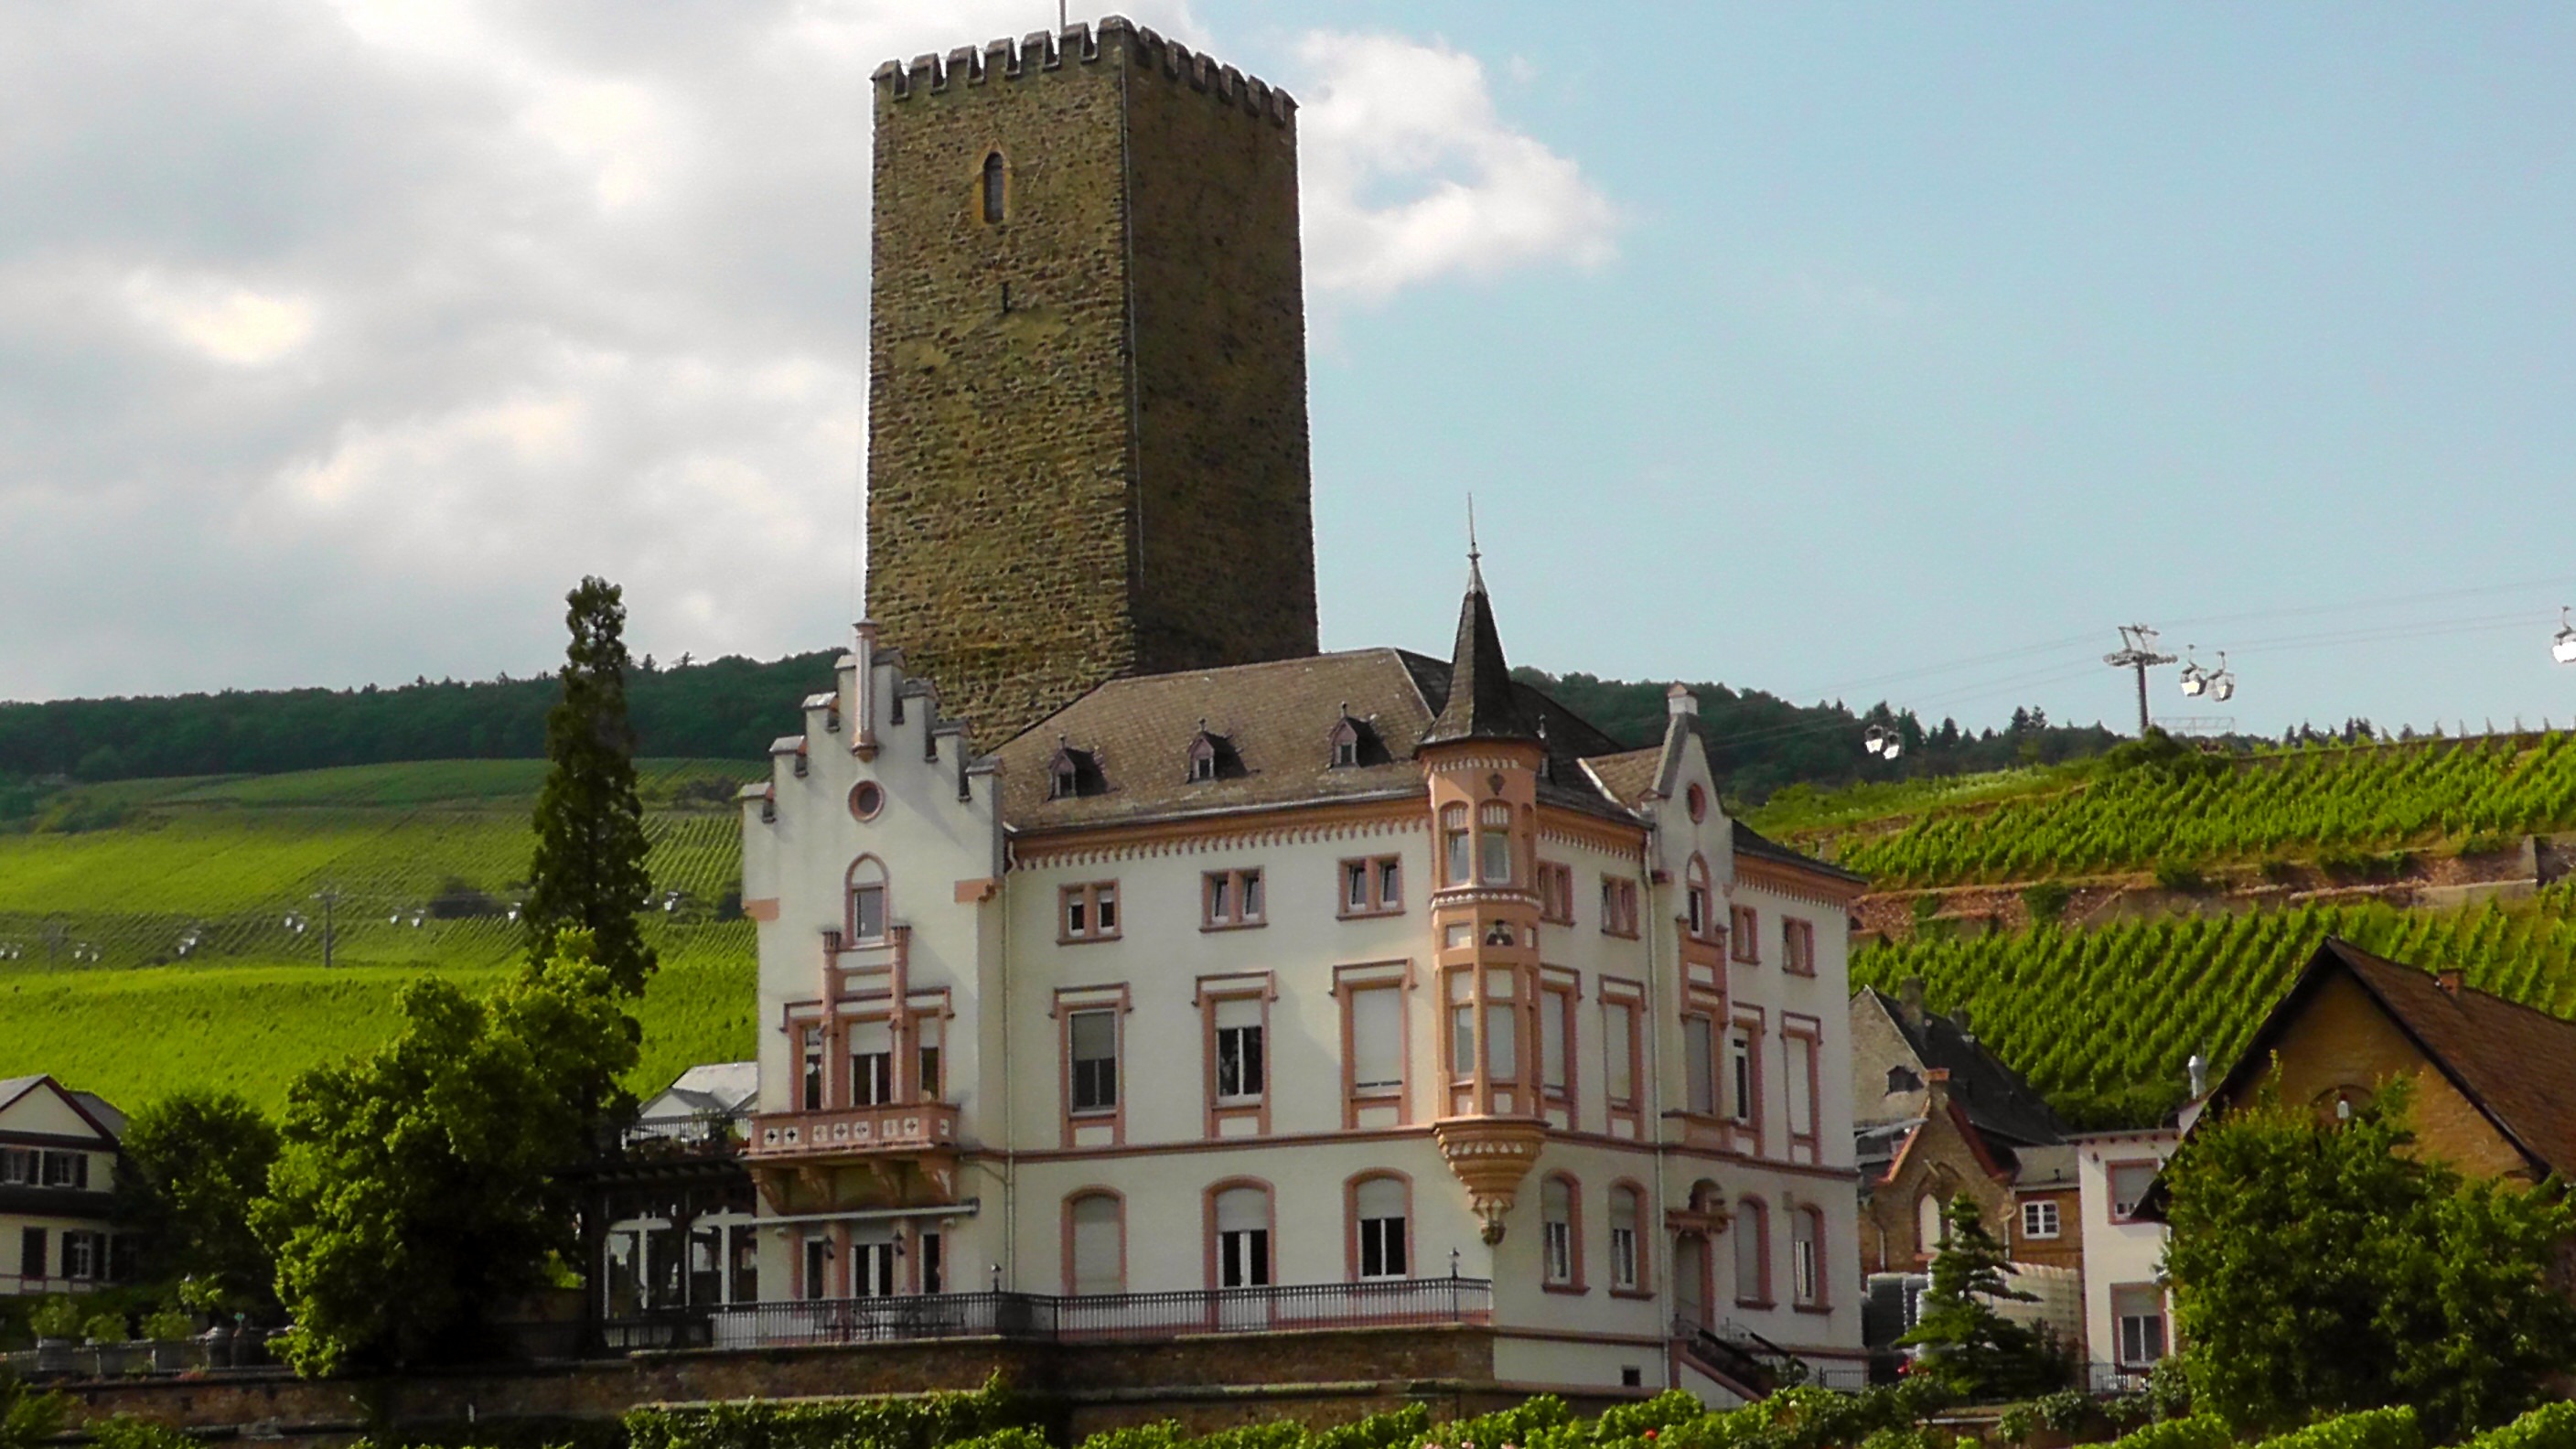
architecture, town, building, chateau, home, village, tower, castle, landmark, tourism, homes, monastery, estate, vineyards, manor house, house construction, stately home